Global Boundary Stratotype Section and Point

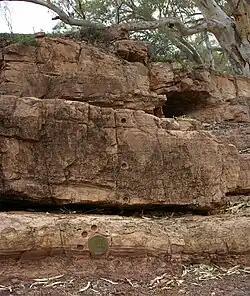
The 'golden spike' (bronze disk in the lower section of the image) or 'type section' of the Global Boundary Stratotype Section and Point (GSSP) for the base of Ediacaran period (Ediacara, South Australia)

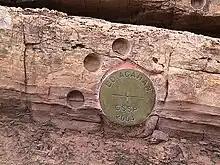
The 'golden spike' marking the Ediacaran GSSP

A Global Boundary Stratotype Section and Point (GSSP), sometimes referred to as a golden spike, is an internationally agreed upon reference point on a stratigraphic section which defines the lower boundary of a stage on the geologic time scale. The effort to define GSSPs is conducted by the International Commission on Stratigraphy, a part of the International Union of Geological Sciences. Most, but not all, GSSPs are based on paleontological changes. Hence GSSPs are usually described in terms of transitions between different faunal stages, though far more faunal stages have been described than GSSPs. The GSSP definition effort commenced in 1977. As of 2024, 79 of the 101 stages that need a GSSP have a ratified GSSP.